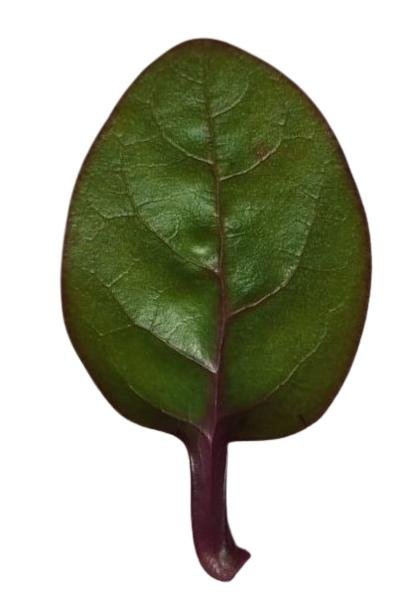
Label: Healthy-Leaf